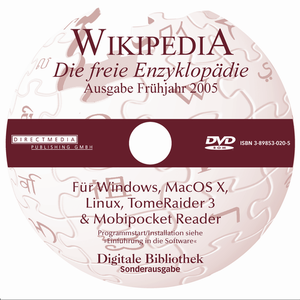
Wikipédia est une encyclopédie universelle et multilingue, créée par Jimmy Wales et Larry Sanger le 15 janvier 2001. Il s'agit d'une œuvre libre, c'est-à-dire que chacun est libre de la rediffuser. Gérée en wiki dans le site web wikipedia.org grâce au logiciel MediaWiki, elle permet à tous les internautes d'écrire et de modifier des articles. Elle est devenue en quelques années l'encyclopédie la plus fournie et la plus consultée au monde.
Wikipédia en allemand est l'édition de Wikipédia en langue allemande. Créée le 16 mars 2001, il s'agit de la seconde plus ancienne édition de Wikipédia. Elle a atteint 1,5 million d'articles le 17 novembre 2012.